Quinton Ganther

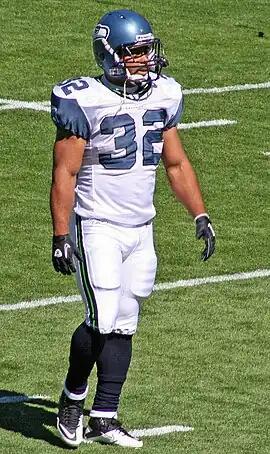
Ganther in 2010

Quinton Roy Ganther (born July 15, 1984) is an American football coach and former running back. Ganther played college football at The University of Utah Utes and Citrus College and was selected by the Tennessee Titans in the seventh round of the 2006 NFL draft. He played for five seasons in the NFL with the Titans, Washington Redskins, Seattle Seahawks, and Buffalo Bills.